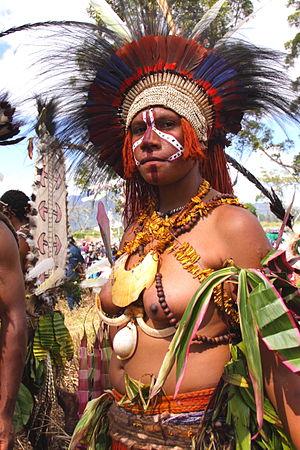
papouasie nouvelle guinée femme papou du groupe Kahur